Middle Ridge, Queensland

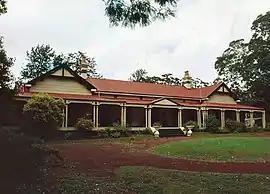
Gabbinbar Homestead, 1997

Middle Ridge is a residential locality of Toowoomba in the Toowoomba Region, Queensland, Australia. In the , Middle Ridge had a population of 7,595 people.